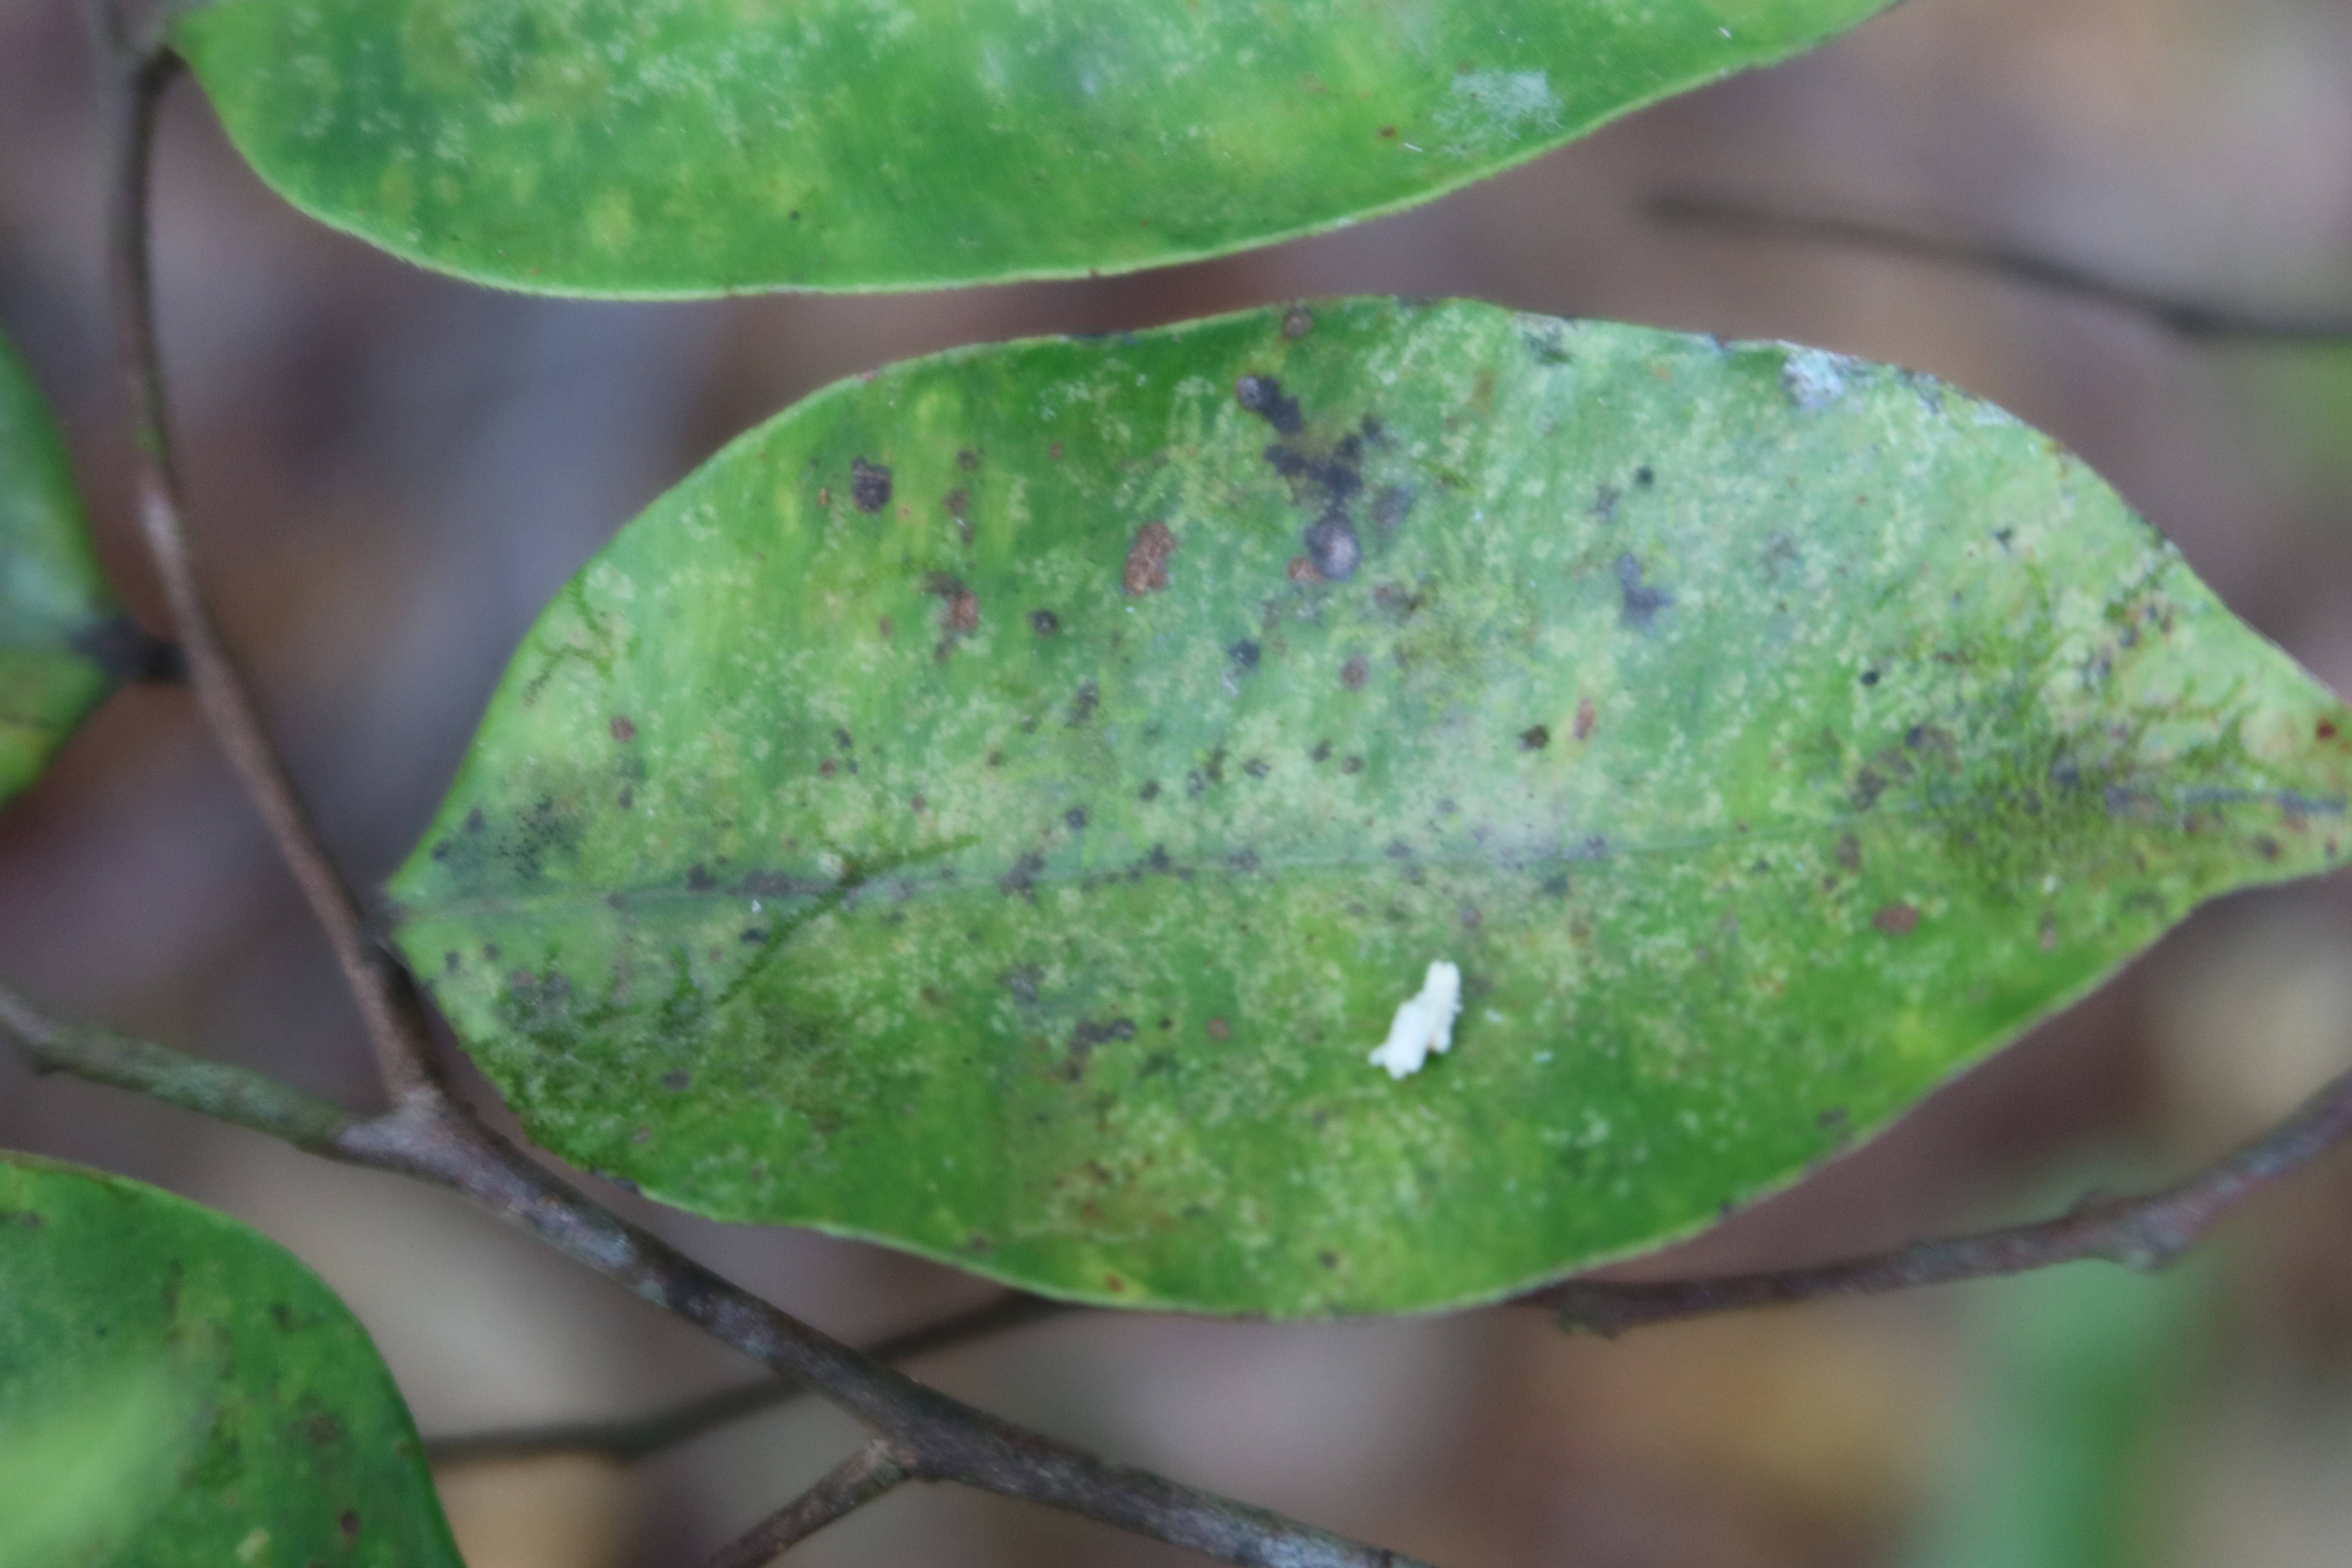
Label: Black spots